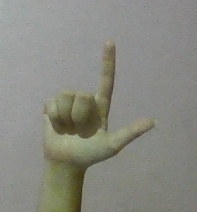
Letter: laam